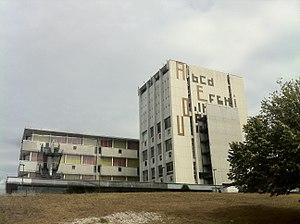
Bibliothèque universitaire de lettres - Bordeaux
L’université Bordeaux-Montaigne de nom d’usage « université Bordeaux Montaigne », dénommée « Bordeaux-III » par décret, et anciennement « université Michel-de-Montaigne - Bordeaux-III » de 1990 à 2014, est une université française située à Pessac, dans le domaine universitaire de Talence Pessac Gradignan. C’est l’une des deux universités de Bordeaux et une des principales universités de la région Nouvelle Aquitaine. Ses domaines principaux d’enseignement et de recherche sont les arts, lettres, langues, histoire, histoire de l'art, géographie, aménagement, urbanisme, communication et journalisme. Plus de 17 000 étudiants y sont inscrits. L’Université Bordeaux-Montaigne fait partie de la communauté d'universités et établissements d'Aquitaine.
Pendant longtemps, les escaliers furent du ressort de la maçonnerie, de la menuiserie, voire de la charpenterie.